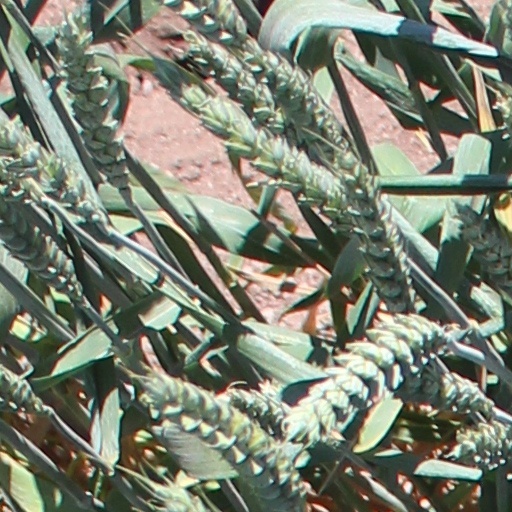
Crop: wheat